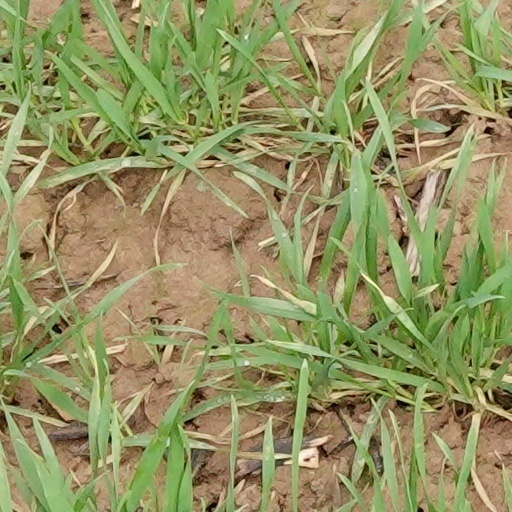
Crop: wheat